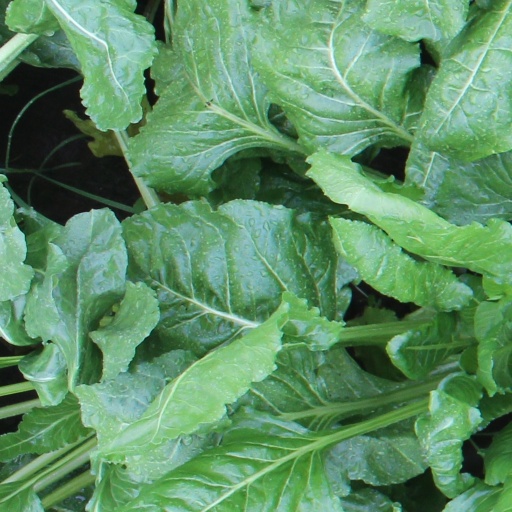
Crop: sugar beet